Joseph Richter Villa

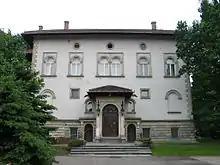
Joseph Richter Villa

The Joseph Richter Villa is in Łódź, Poland at Skorupki Street (formerly Placowa St.) 10/12, in Bishop Michał Klepacz Park. It is a listed historical monument.